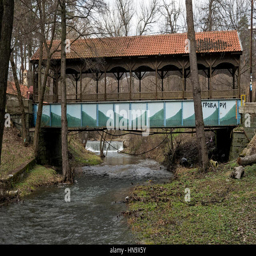
covered bridge over the river with a small waterfall